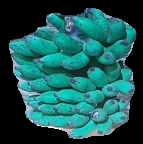
Variety: elakki-bale
Grade: grade3